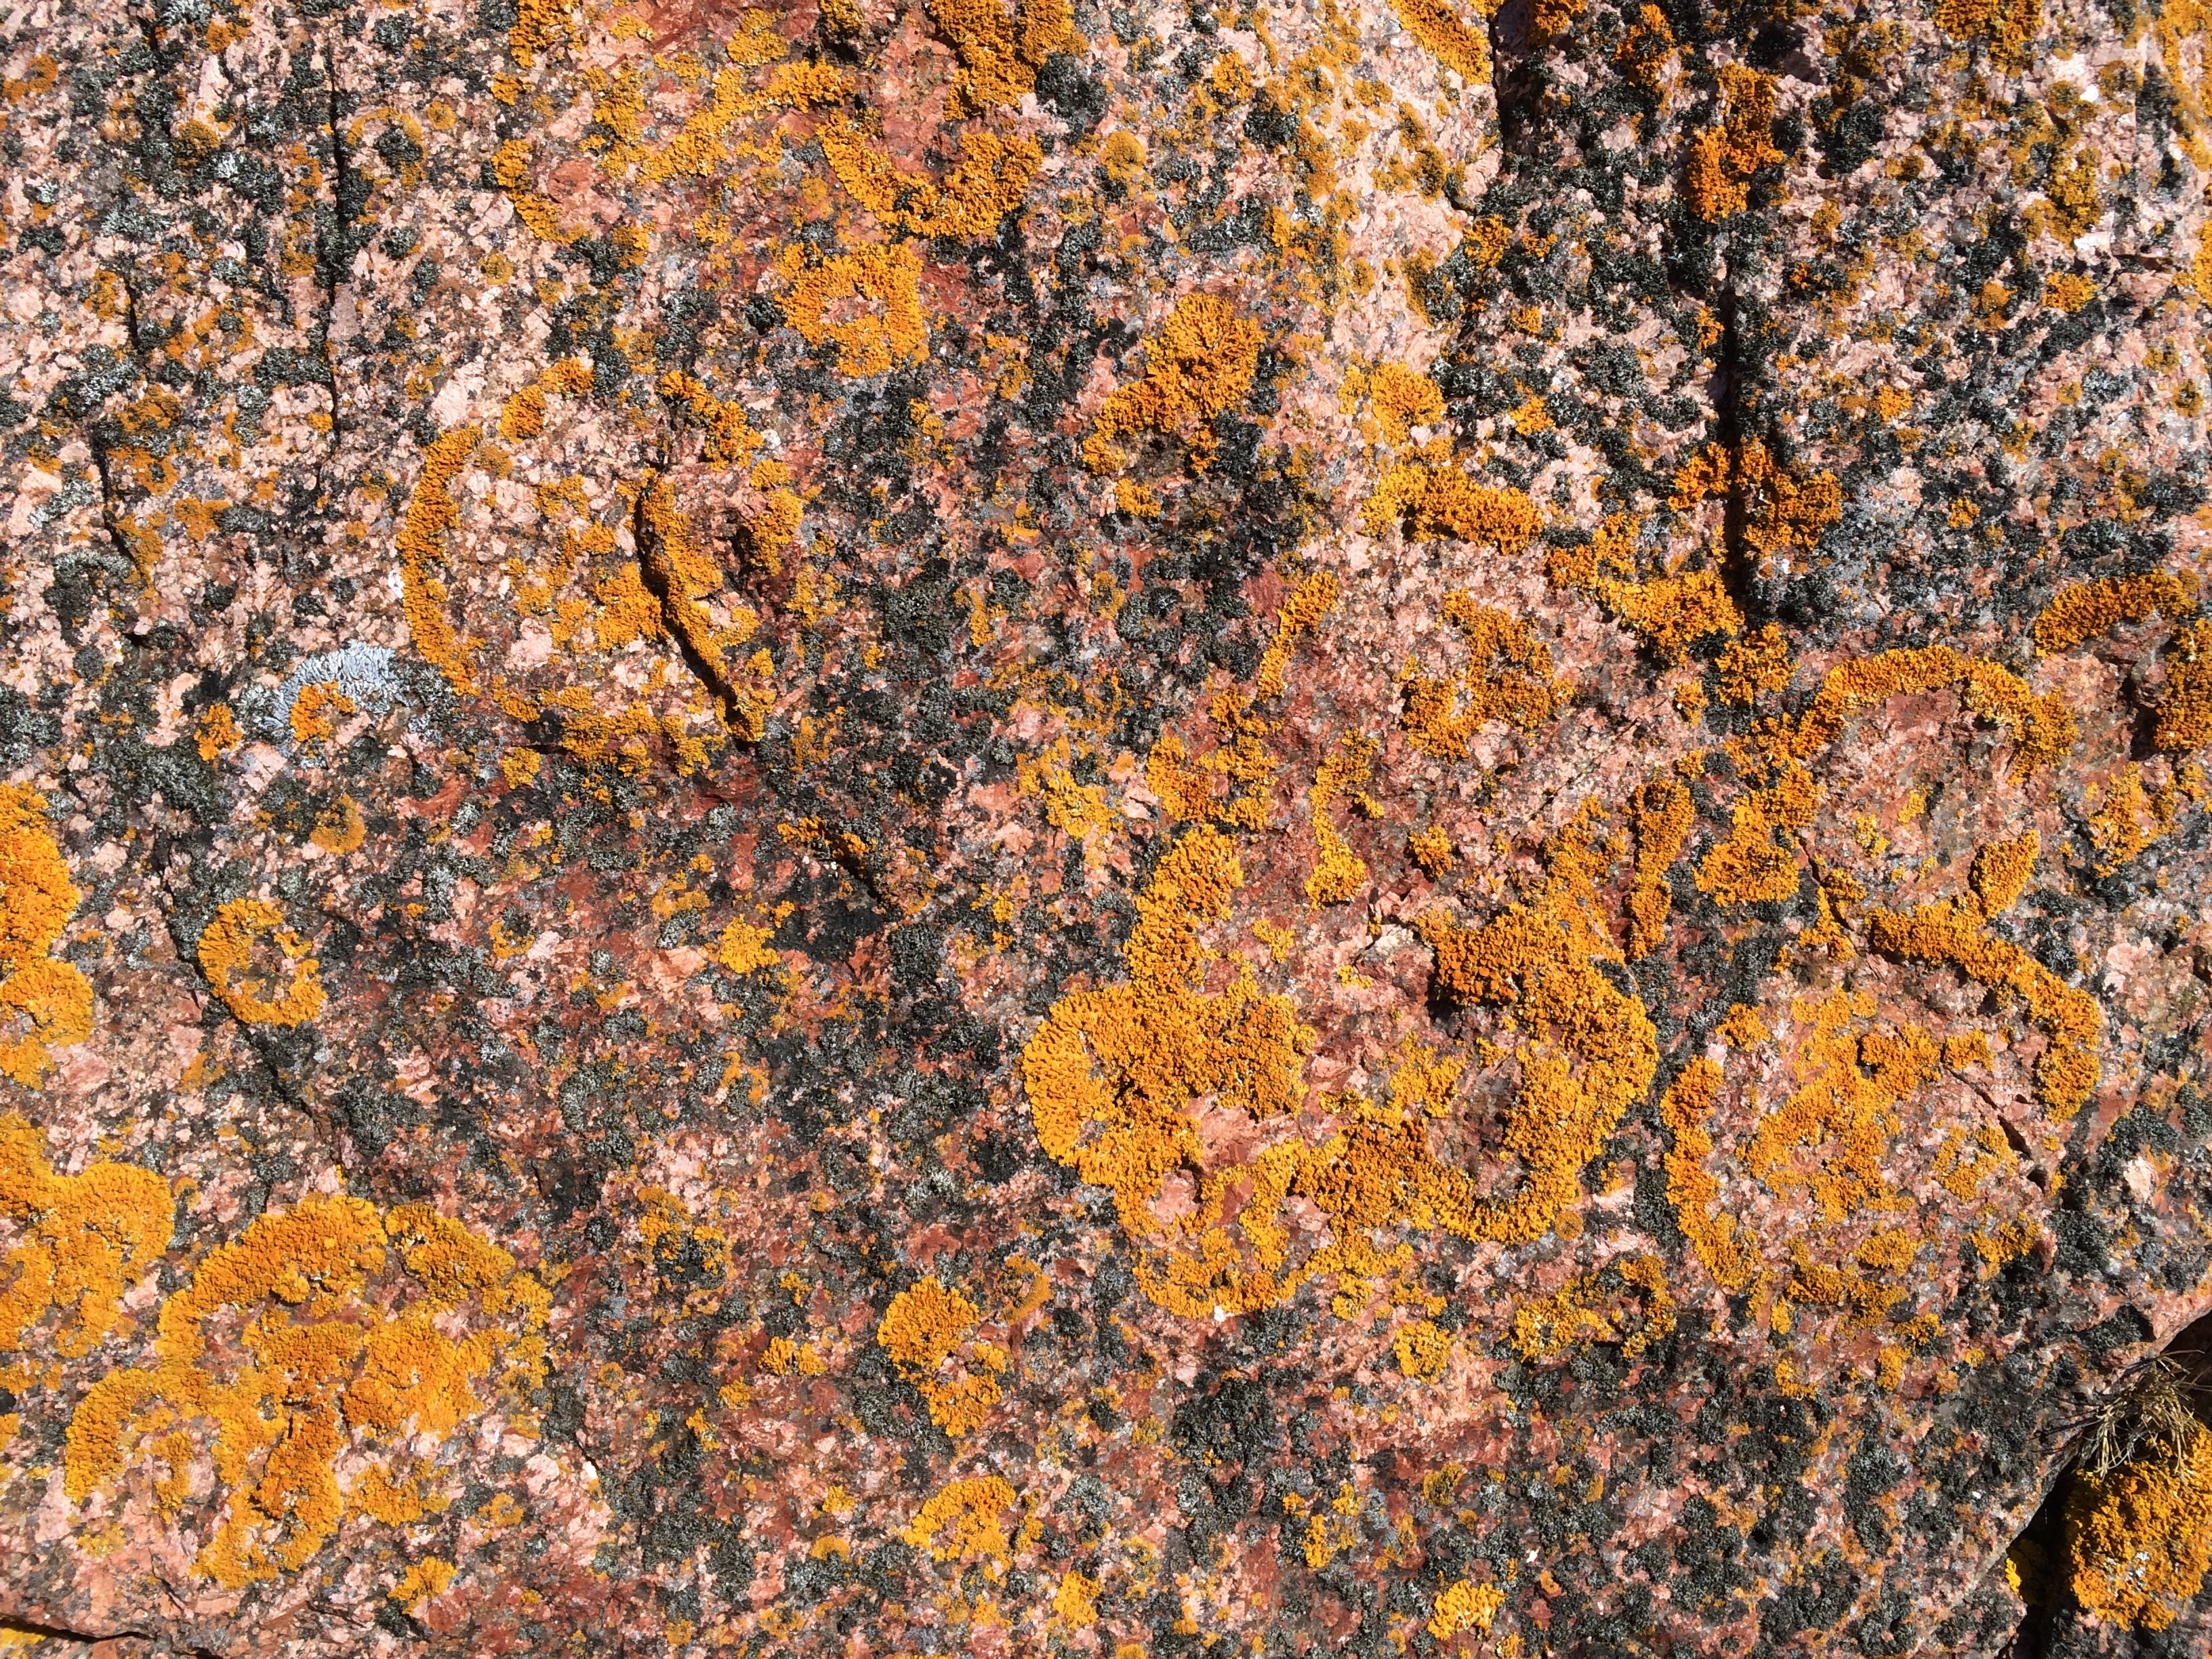
nature, rock, plant, texture, leaf, stone, asphalt, autumn, soil, material, weave, geology, granite